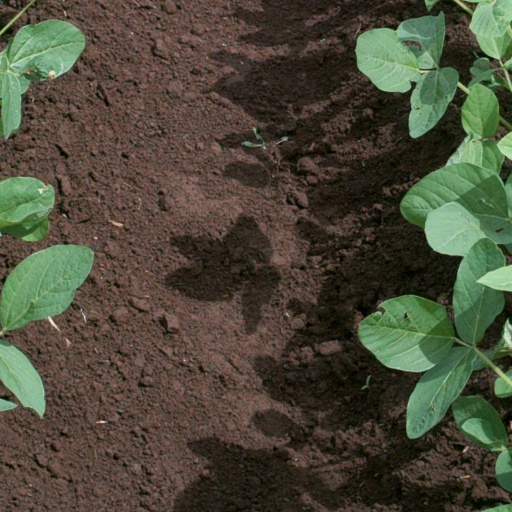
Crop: soybean